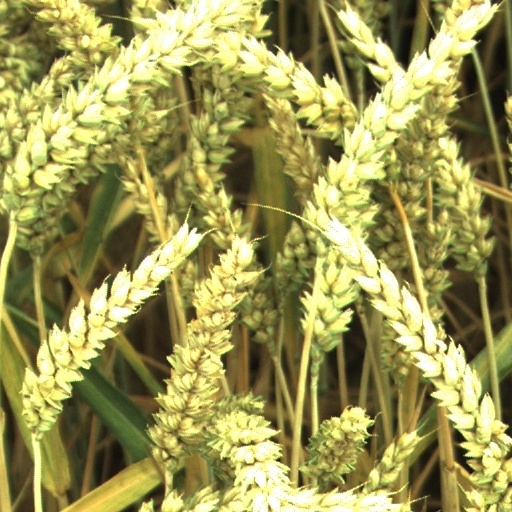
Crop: wheat